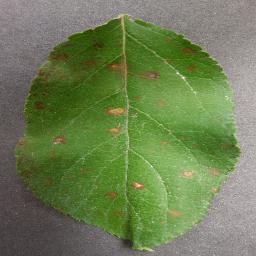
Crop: apple
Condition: cedar_rust